Robert Thompson Crawshay

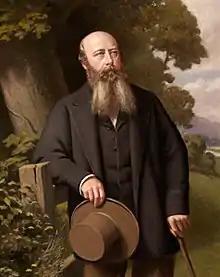

Robert Thompson Crawshay (3 March 1817 – 10 May 1879) was a British ironmaster.